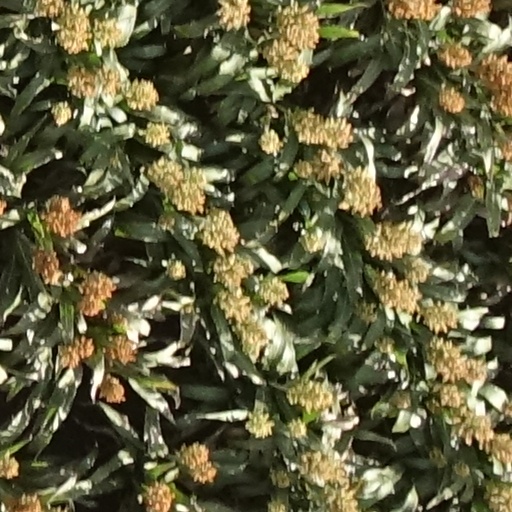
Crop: sorghum